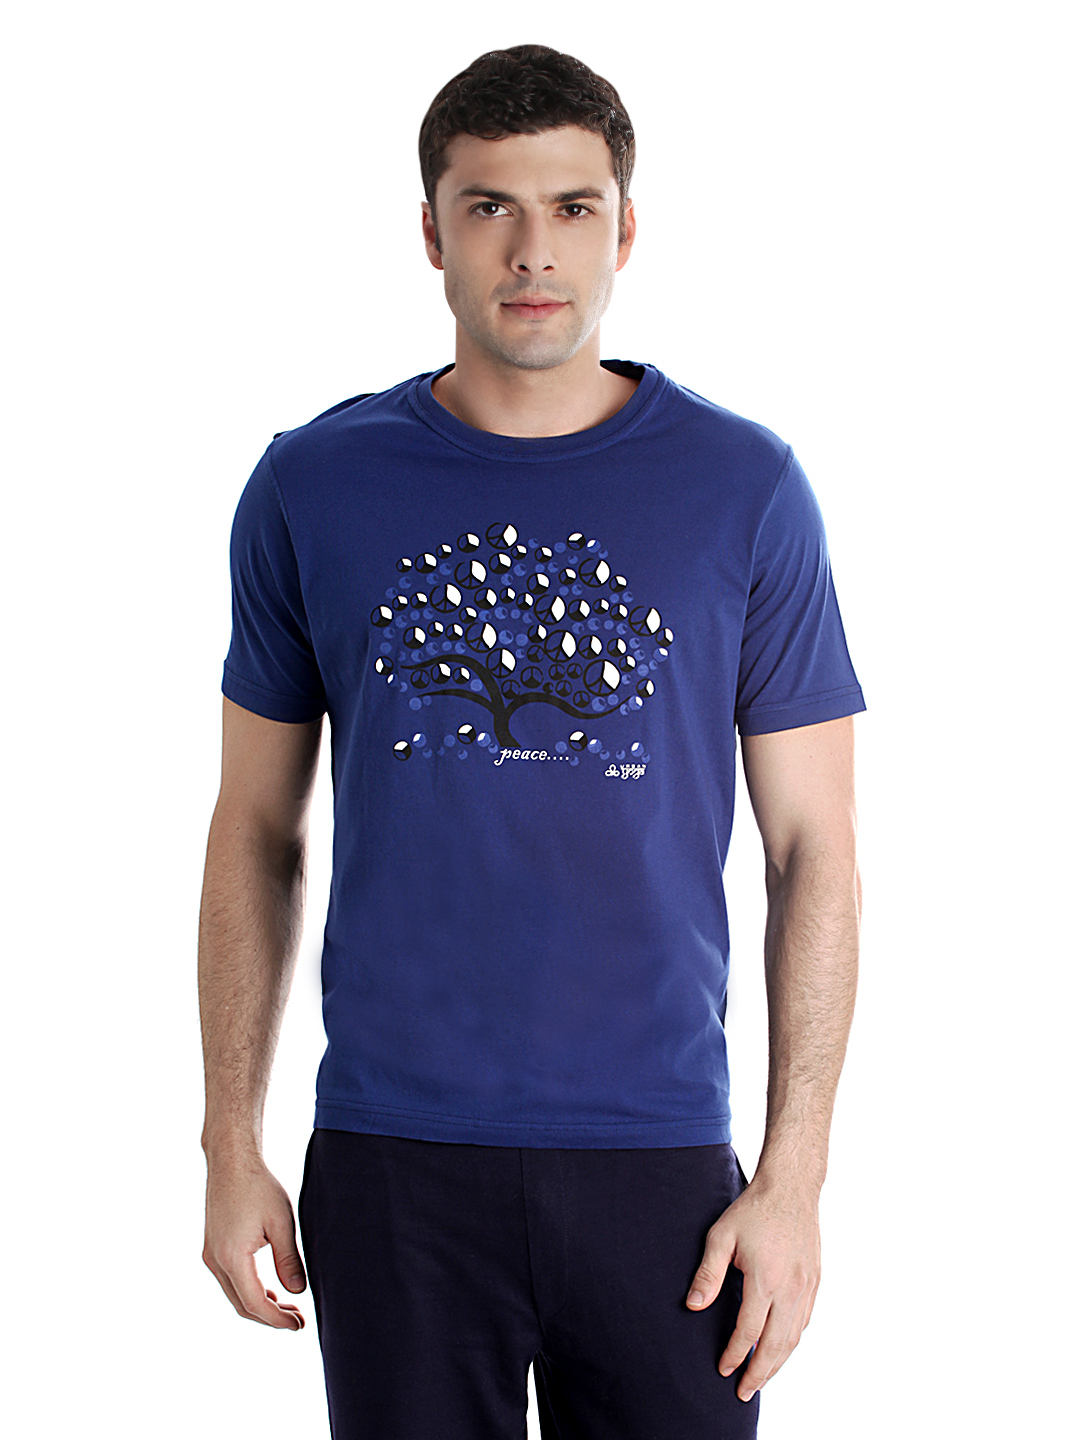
Urban Yoga Men Printed Navy Blue T-shirt
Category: Apparel / Topwear / Tshirts
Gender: Men
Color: Navy Blue
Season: Summer 2012
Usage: Casual